Tête de Moine

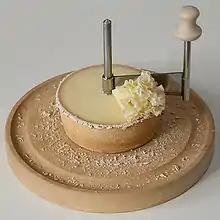
Tête de Moine AOP with girolle

Tête de Moine AOP (French for "monk's head") is a semi-hard cheese manufactured in Switzerland. It is classified as a Swiss-type or Alpine cheese, and was invented and initially produced more than eight centuries ago by the canons of the abbey of Bellelay, located in the community of Saicourt, district of Moutier, in the mountainous zone of the Bernese Jura, the French-speaking area of the Canton of Bern as well as the Canton of Jura.